Havana Jai alai

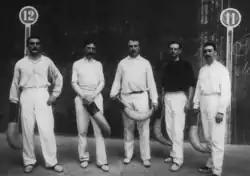
Players at Havana Jai Alai Court circa 1900s

A jai alai game is played in round robin format, usually between eight teams of two players each or eight single players. The first team to score 7 or 9 points wins the game. Two of the eight teams are in the court for each point. The server on one team must bounce the ball behind the serving line, then with the cesta "basket" hurl it towards the front wall so it bounces from there to between lines 4 and 7 on the floor. The ball is then in play. The ball used in jai alai is hand crafted and consists of metal strands tightly wound together and then wrapped in goat skin. Teams alternate catching the ball in their (also hand crafted) cesta and throwing it "in one fluid motion" without holding or juggling it. The ball must be caught either on the fly or after bouncing once on the floor. A team scores a point if an opposing player: